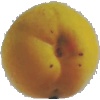
Label: Peach 2